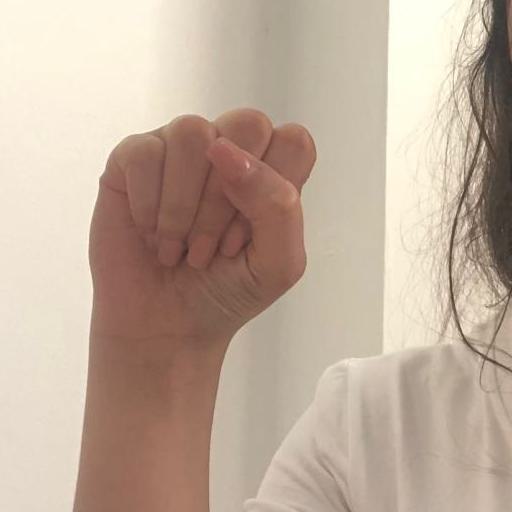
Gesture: fist